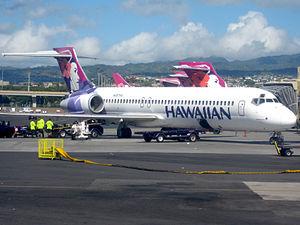
Un Boeing 717-200 à l'aéroport international d'Honolulu (HNL) en décembre 2009.
Hawaiian Airlines est une compagnie aérienne américaine basée à Hawaï. Elle assure des vols intérieurs et internationaux depuis son hub à l'aéroport international d'Honolulu. En 2014, elle dessert 30 destinations, soit plus de 200 vols quotidiens et emploie 5 249 personnes.